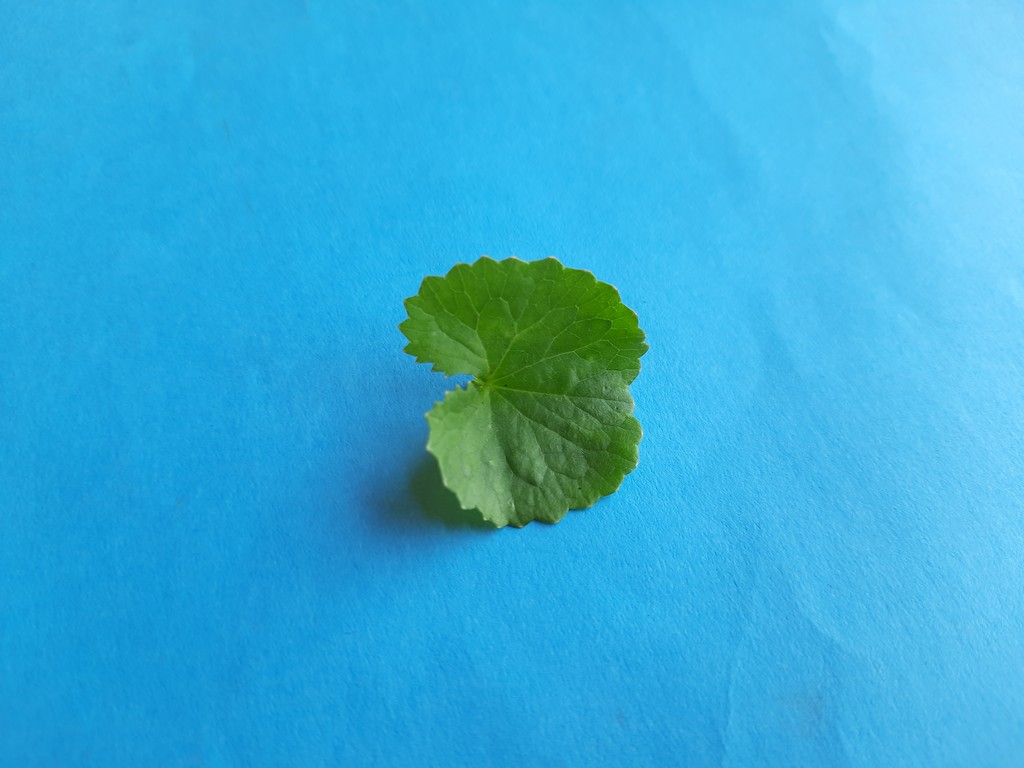
Label: Healthy